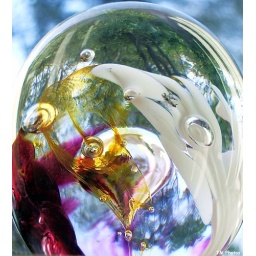
I loved this small glass bauble in our bedroom window at the b&amp;amp;b. Ardtarmon House. Sligo, Ireland. October, 2006